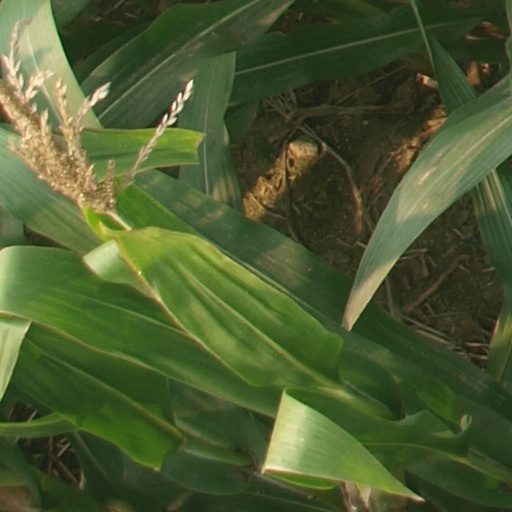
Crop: maize; corn